Pearland, Texas

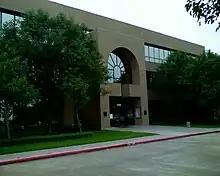
Pearland City Hall

The eastern portion of the city is represented in the Congress in the 22nd District by Republican Troy Nehls, elected in 2020. The western portion of the city is represented in the 9th district by Democrat Al Green.